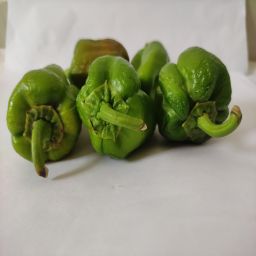
Crop: Bell Pepper
Quality: Old